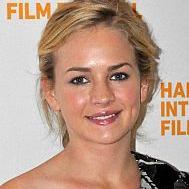
Age: 19